Wellington to Craven Arms Railway

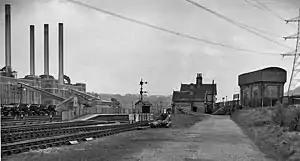
Buildwas railway station

At a shareholders' meeting on 25 March 1858, it was reported that the line was nearly completed into Lightmoor. A junction was to be formed there with the Madeley and Lightmoor branch of the Great Western Railway. However the Wellington and Severn Junction Railway could not raise enough money to build on from Lightmoor to Coalbrookdale, and the company decided to leave the completion in abeyance.